Drug lord

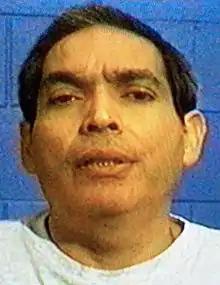
Garza during a video in which he asks President George W. Bush to spare his life

Juan Raul Gaza (November 18, 1956 – June 19, 2001) ran his own marijuana trafficking ring in Texas, Louisiana, Michigan, and Mexico, exporting thousands of kilograms of marijuana across the border into the United States. He is known as the first and currently the only drug lord to be executed by the United States federal government under the Anti-Drug Abuse Act of 1988. He was executed for three murders he committed in Texas, but was also found to be responsible for five other murders, four of which were committed in Mexico.